Usha (actress)

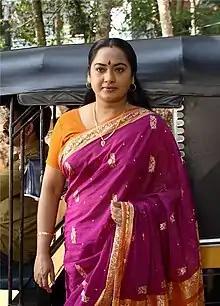
Usha in 2010

Haseena Haneef, better known by her stage name Usha, is an Indian actress, singer and anchor, who has worked predominantly in Malayalam film industry. She has acted in more than 70 movies.